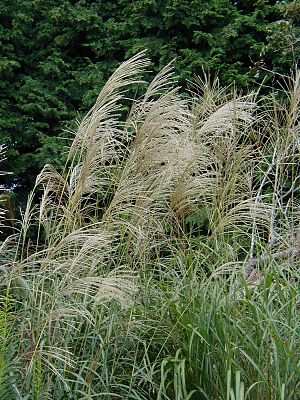
Elefantgræs
Kinesisk Elefantgræs (Miscanrhus sinensis)
Kinesisk Elefantgræs (Miscanrhus sinensis)
Elefantgræs er en slægt med ca. 15 arter især fra Syd- og Sydøstasien. Mange af arterne dyrkes som prydgræs. En række af arterne anvendes også til energi- og fiberformål.